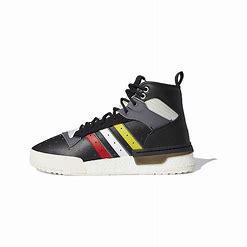
Brand: adidas
Model: originals Adidas Originals Rivalry Rm